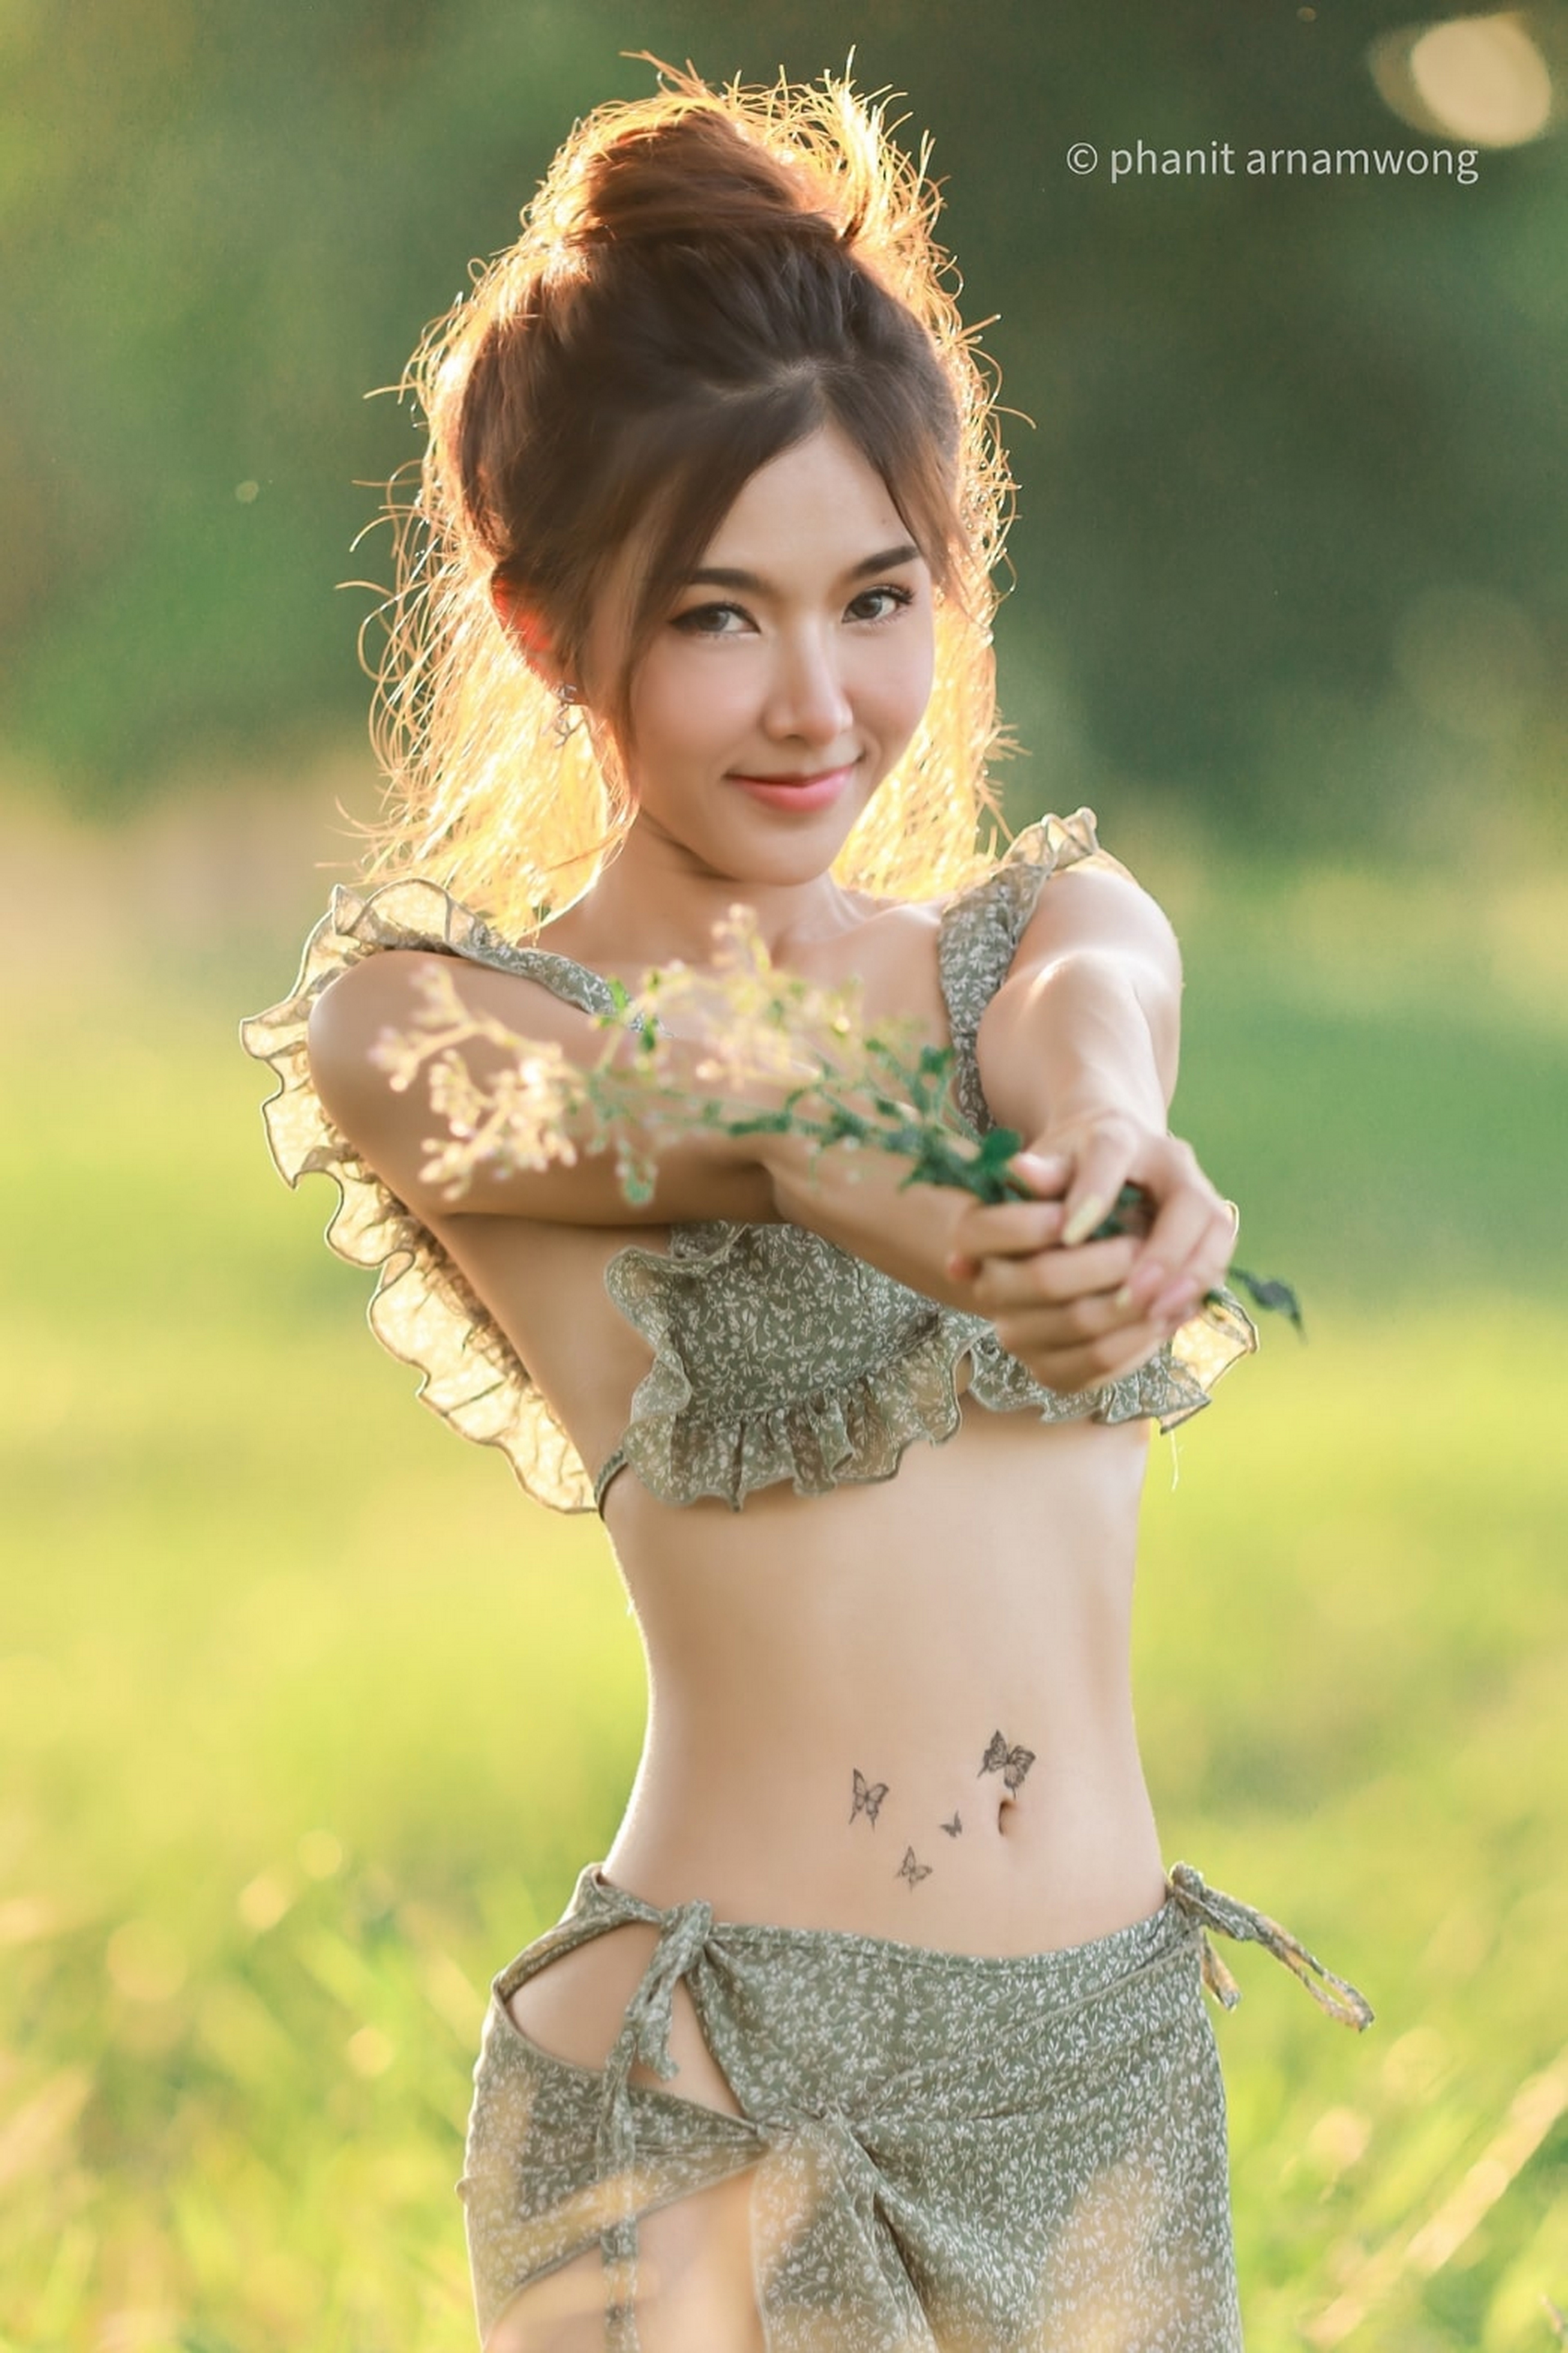
girl, girls, woman, model, person, photo, wallpaper, hair, skin, head, smile, eye, plant, People in nature, waist, happy, flash photography, thigh, grass, fawn, brassiere, chest, navel, abdomen, trunk, black hair, grassland, necklace, meadow, jewellery, long hair, beauty, undergarment, human leg, landscape, blond, swimwear, tattoo, art model, brown hair, lingerie, prairie, bikini, pattern, bracelet, soil, field, fashion model, pasture, belt, portrait photography, photo shoot, wildlife